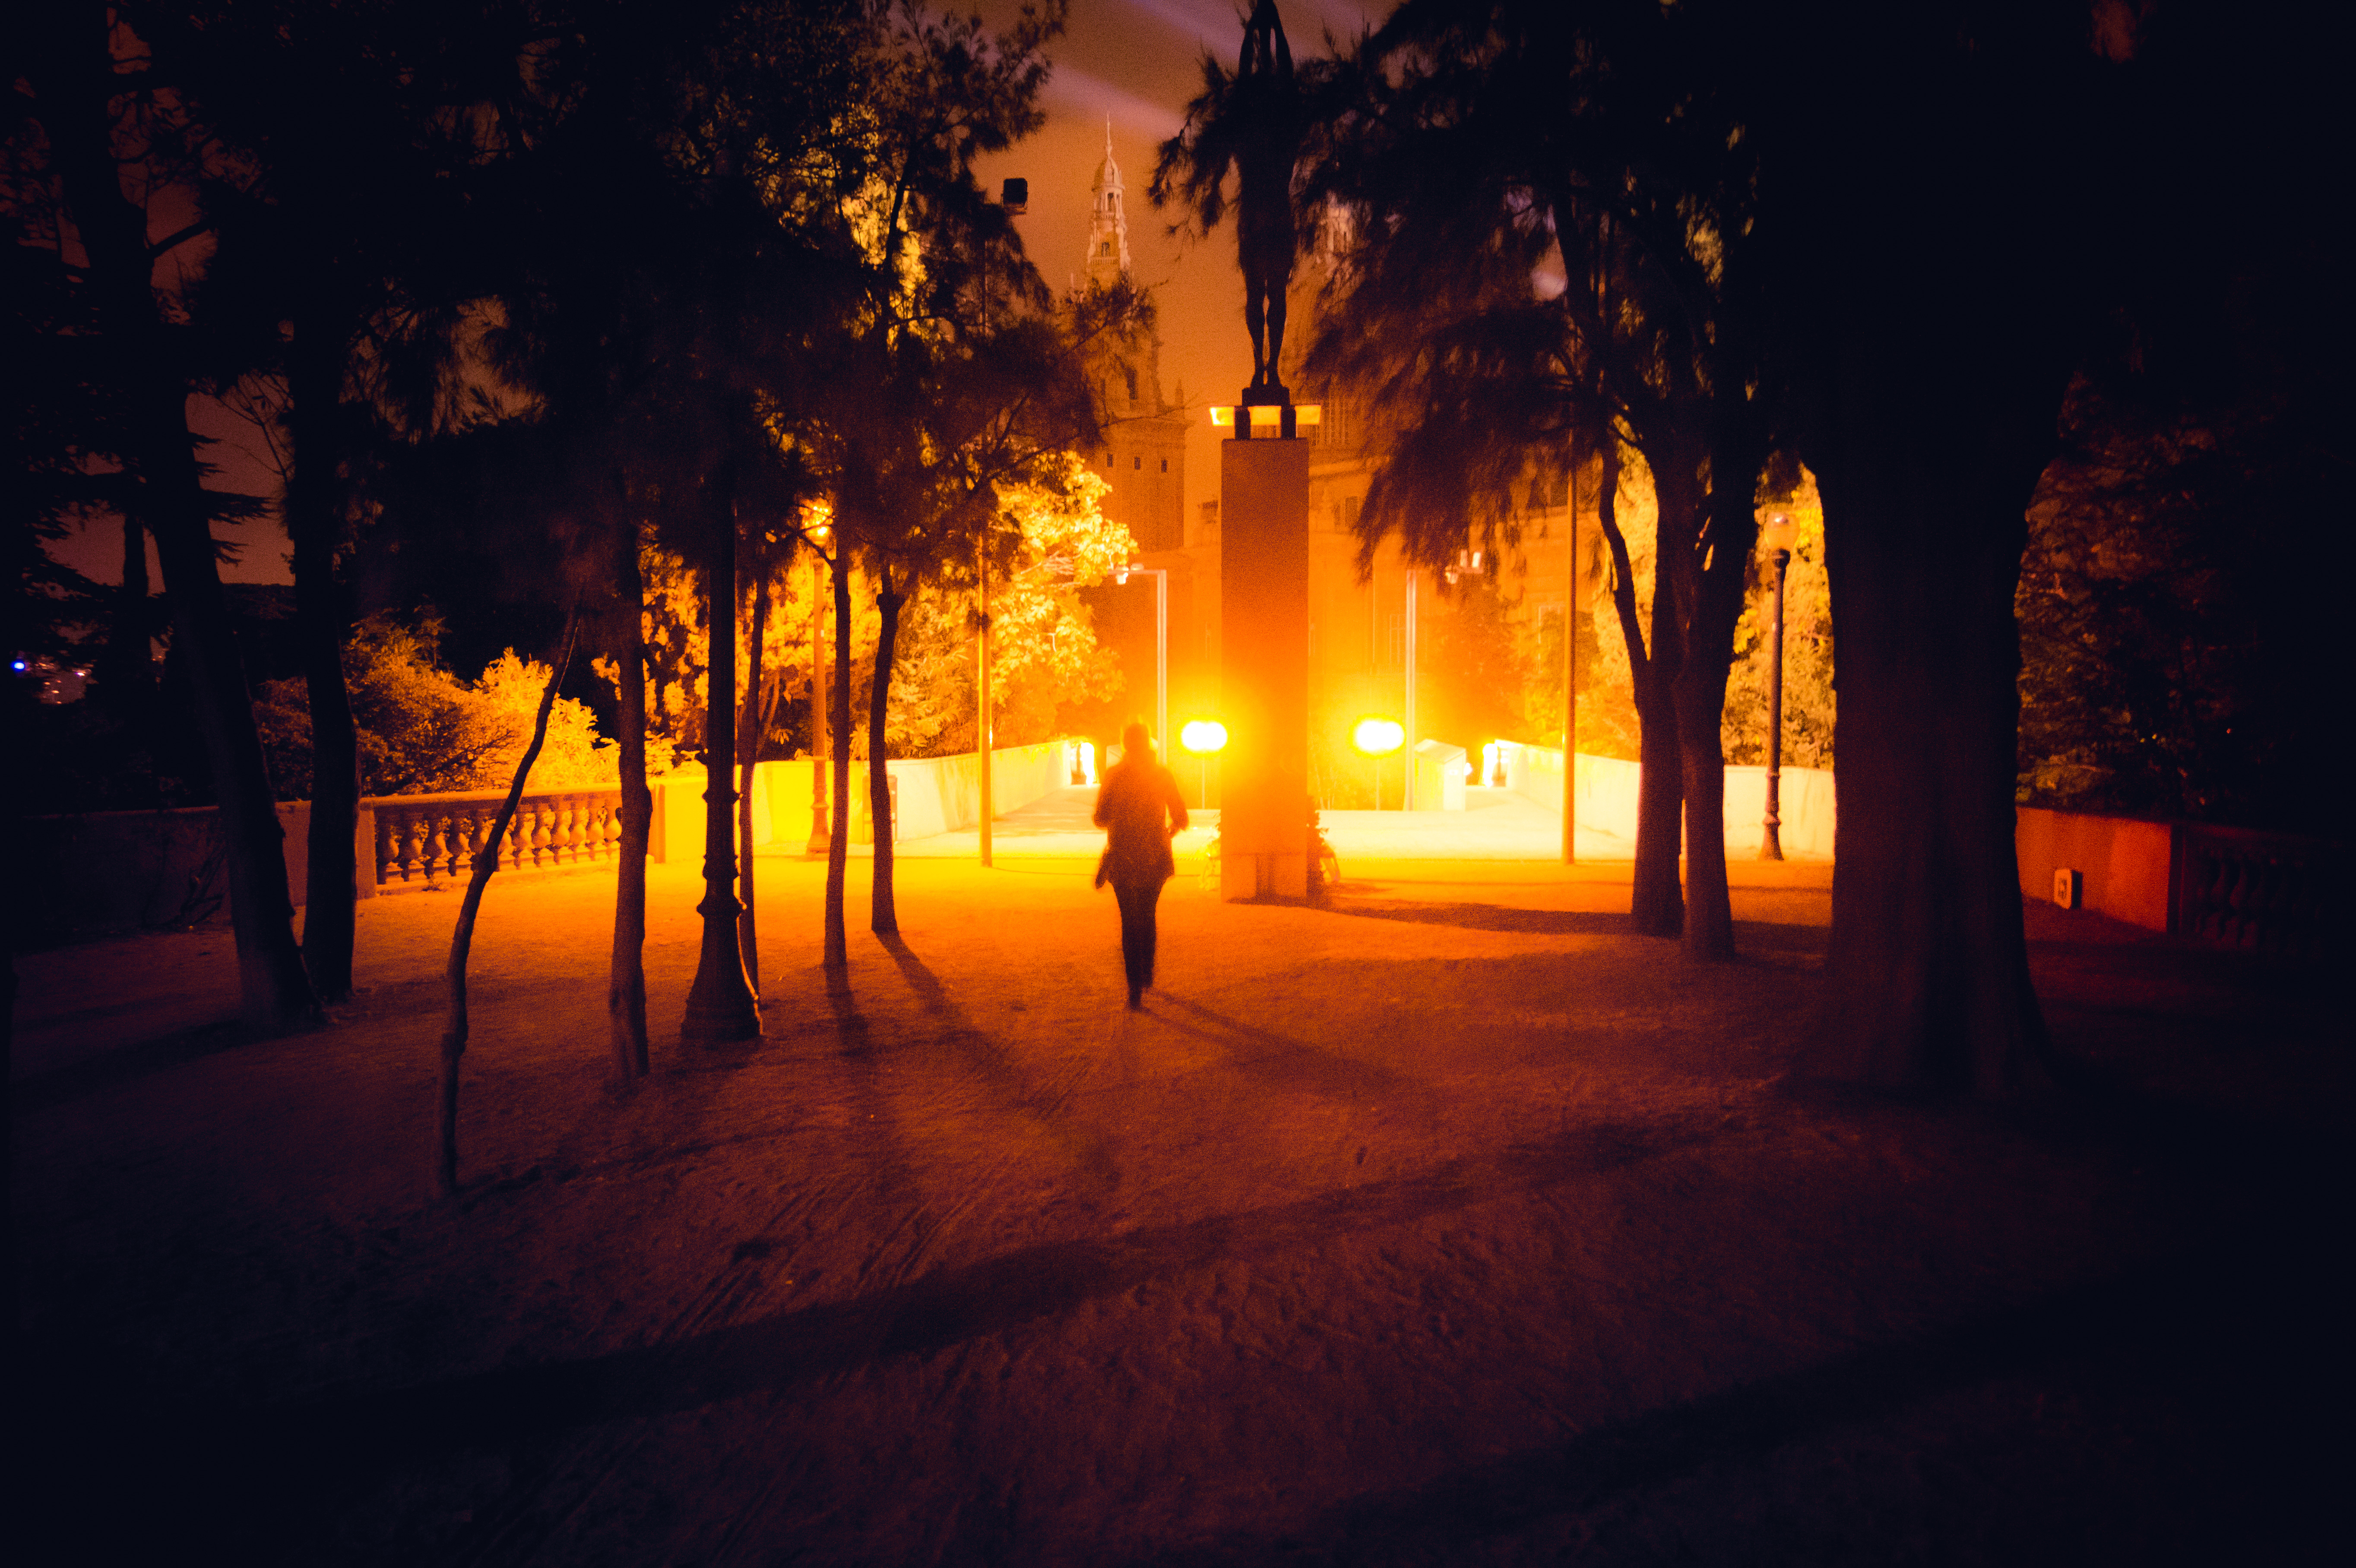
tree, silhouette, light, sun, sunrise, sunset, night, sunlight, morning, dawn, dusk, statue, evening, orange, red, flame, fire, darkness, yellow, lighting, barcelona, trees, candid, spain, backlight, catalunya, beautiful, streetscene, olympic, thriller, sonystreetphotographer, agent, montjuic